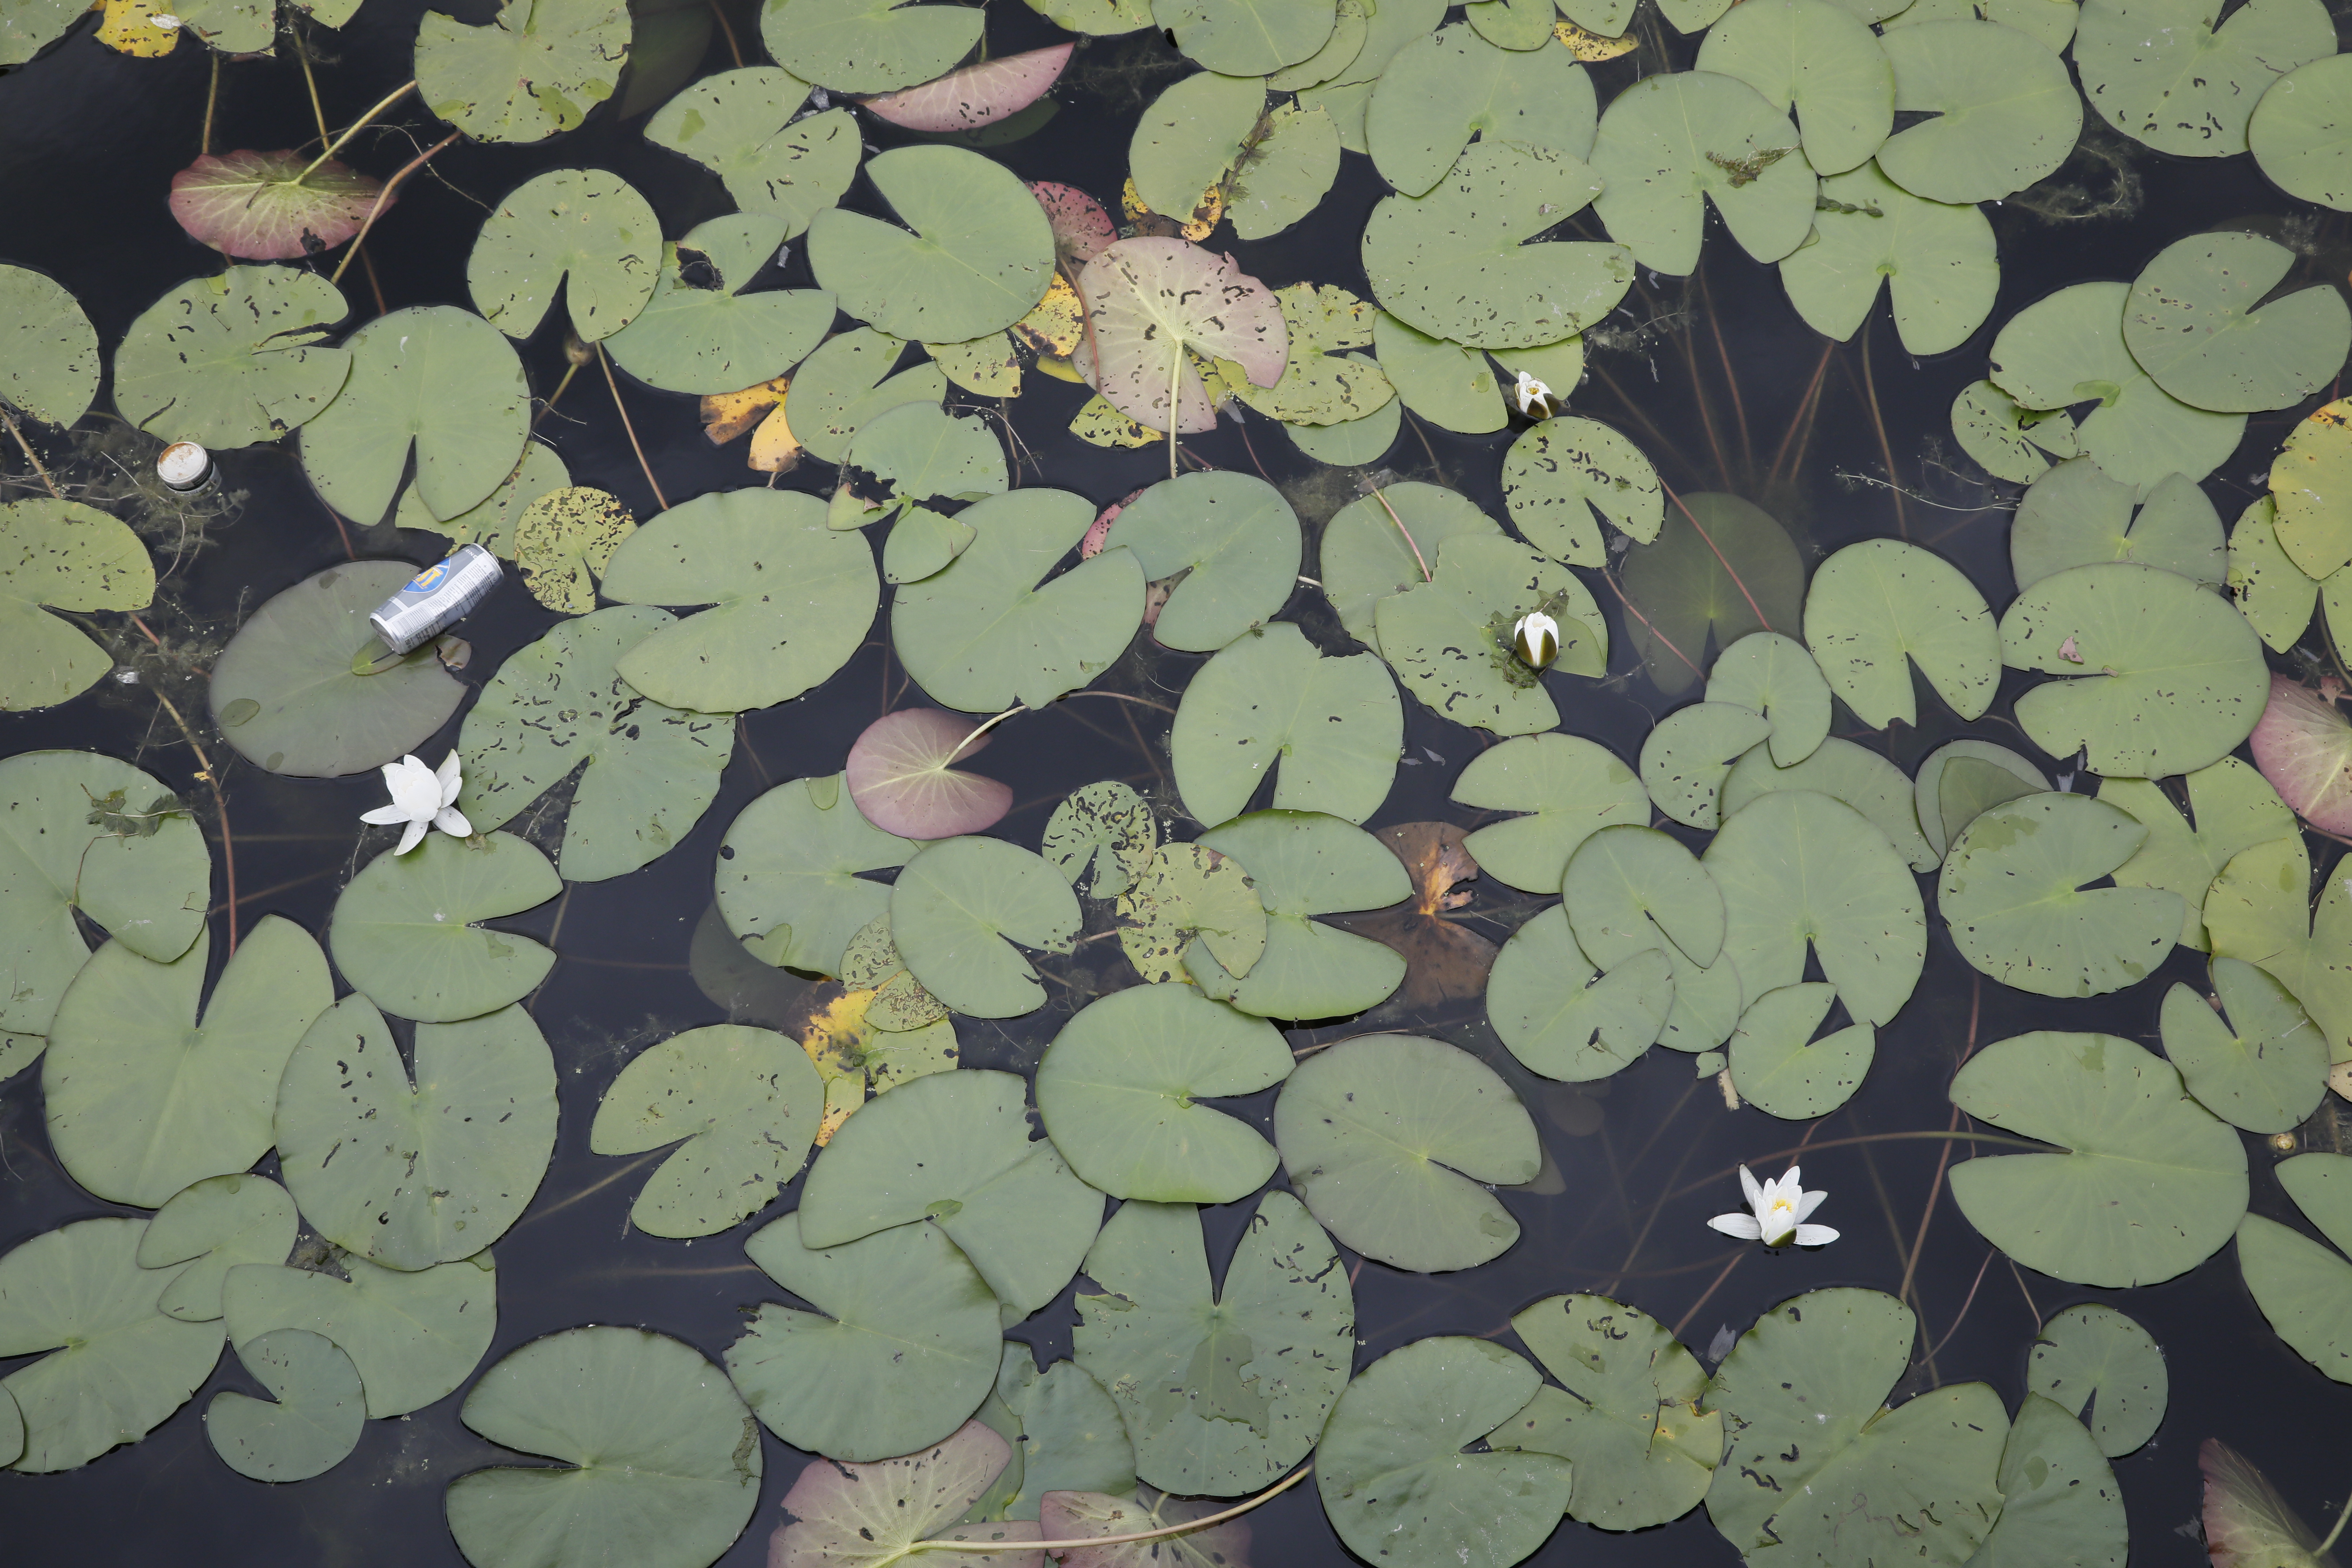
Plant species: Nymphaea alba